Pruszków

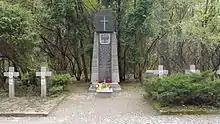
Cemetery of Polish soldiers killed during the German invasion of Poland in September 1939

Pruszków was incorporated as a town in 1916 during World War I, although the village was first mentioned in chronicles in the 15th century. Within the Kingdom of Poland, it was a private village of Polish nobility, administratively located in the Masovian Voivodeship in the Greater Poland Province. The development of the town was aided by the construction of the Warsaw-Vienna Railway in the 19th century and the construction of the Elektryczna Kolej Dojazdowa (now Warszawska Kolej Dojazdowa), Poland's first electrified commuter train line, in 1927. In the late 19th century, industry developed intensively in Pruszków. There were needles, porcelain, faience, and soap factories in Pruszków. A large psychiatric hospital opened in the outlying village of Tworki in 1891 and is still operating to this day.